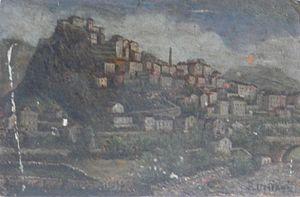
fr:Pierre Ucciani, ""Corte"", Corse"
Corte est une commune française située dans la circonscription départementale de la Haute-Corse et le territoire de la collectivité de Corse. La ville appartient à la piève de Talcini dont elle est historiquement le chef-lieu.